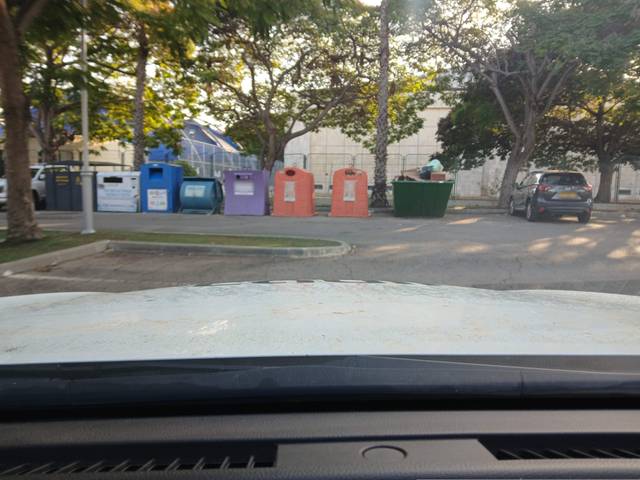
Region: Israel
Coordinates: 32.19, 34.876